Punian

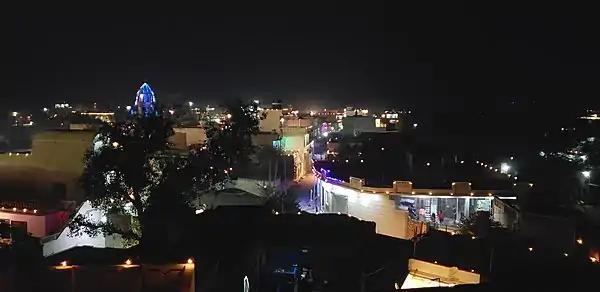
The Night View of Punian on Diwlai 2018

As of 2011, the village had a total population of 2286 including 1164 males and 1122 females according to Census India. The literacy rate is 70.16%, lower than state average of 75.84%. The population of children under age 6 is 207.